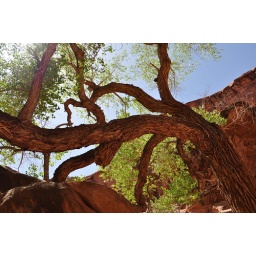
tree in Hunter canyon